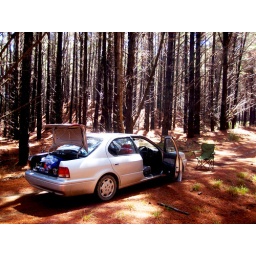
Our beloved car. Parked up for a spot of lunch in a pine forest close to 90 mile beach.